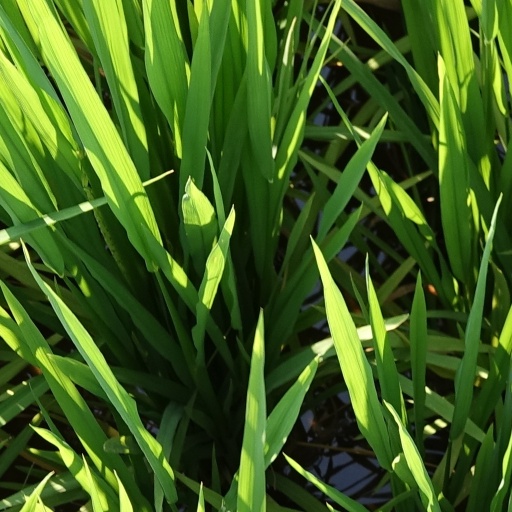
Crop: rice